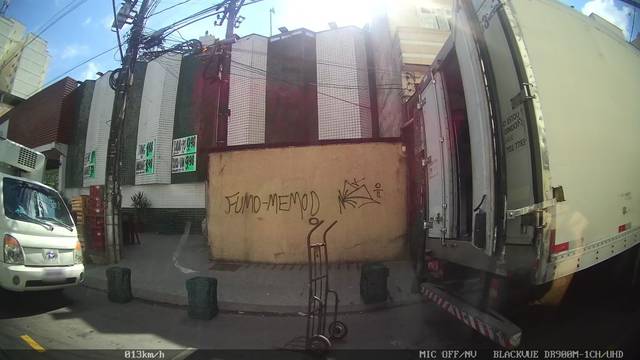
Region: Brazil
Coordinates: -22.507, -43.17